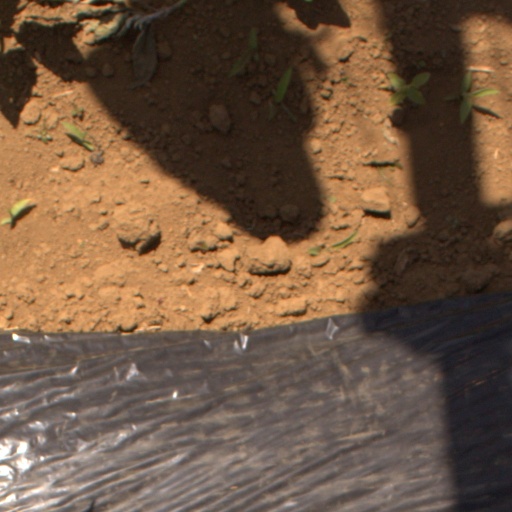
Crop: Jerusalem artichoke